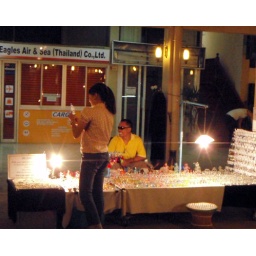
Stall holder in dark glasses with girl customer at night market in Chiang Mai in Thailand.